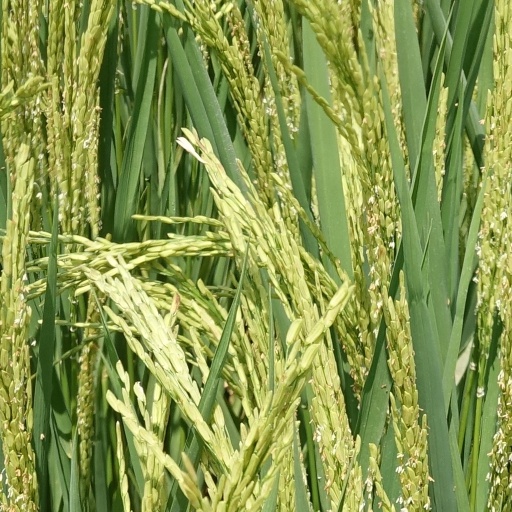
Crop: rice